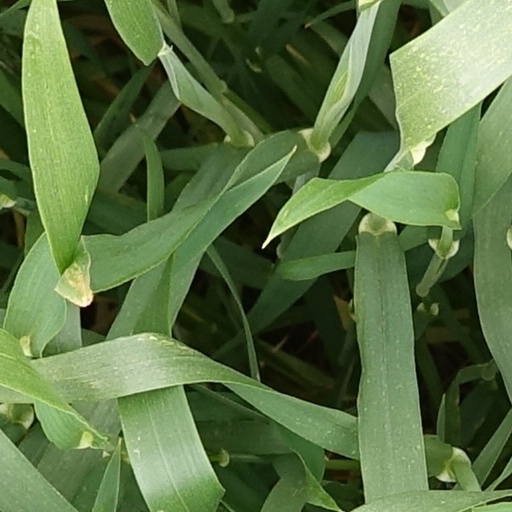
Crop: wheat